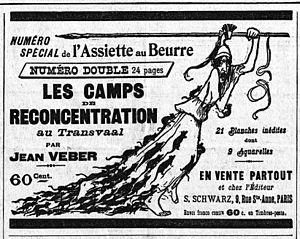
L’Assiette au beurre est un magazine satirique illustré français ayant paru de 1901 à 1936. La publication est hebdomadaire et continue jusqu'en 1912. Après une interruption, une deuxième série est publiée mensuellement de 1921 à 1925, puis décline et disparaît définitivement en 1936.